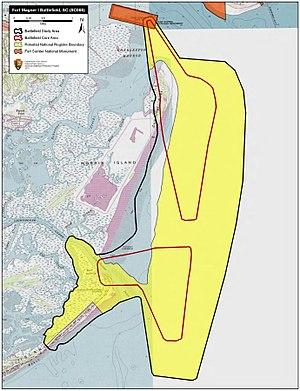
La première bataille de Fort Wagner a eu lieu les date10 et 11 juillet 1863 sur Morris Island dans le port de Charleston pendant la guerre civile américaine. Il s'agit d'une tentative avortée de l' armée de l'Union de capturer le fort Wagner. La deuxième bataille de Fort Wagner, plus célèbre, impliquant un assaut du 54ᵉ Massachusetts, aura lieu le 18 juillet 1863.